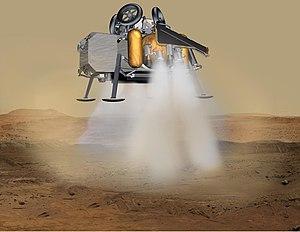
Une mission de retour d'échantillons martiens est une mission spatiale qui a pour objectif la collecte d'échantillons de sol martien et leur retour sur Terre à des fins d'analyse. Ce type de mission est classée en tête des priorités de l'exploration du Système solaire par les scientifiques depuis une trentaine d'années. Seuls des échantillons du sol de Mars, soigneusement sélectionnés sur place pour leur intérêt potentiels tout en disposant du contexte géologique, permettront une fois ramenés sur Terre d'effectuer des analyses poussées grâce aux équipements lourds qui n'existent que sur notre planète et ainsi de fournir des informations permettant de retracer l'histoire de Mars et de déterminer si la vie a existé et sous quelle forme. Mais ce type de mission peine à se concrétiser du fait de son coût, des défis techniques qu'il soulève et des risques d'échec élevés. Plusieurs scénarios font l'objet d'études plus ou moins poussées à partir des années 1980 mais aucune parvient à déboucher sur une réalisation.
Mars 2020 est une mission spatiale d'exploration de la planète Mars développée par le JPL, établissement de l'agence spatiale américaine. La mission consiste à déployer l'astromobile Perseverance sur le sol martien pour étudier sa surface. Mars 2020 constitue la première d'une série de trois missions dont l'objectif final est de ramener des échantillons du sol martien sur Terre pour permettre leur analyse. Ce projet, considéré comme prioritaire par la communauté scientifique depuis plusieurs décennies, n'avait jamais reçu d'implémentation du fait de son coût, de ses difficultés techniques et du risque d'échec élevé. Pour remplir les objectifs de sa mission l'astromobile doit prélever une quarantaine de carottes de sol et de roches sur des sites sélectionnés à l'aide des instruments embarqués. Le résultat de ces prélèvements doit être déposé par l'astromobile sur des emplacements soigneusement repérés en attendant d'être ramenés sur Terre par une future mission étudiée conjointement par la NASA et l'Agence spatiale européenne. Selon le planning élaboré par les deux agences, le retour sur Terre est prévu pour 2031 sous réserve de son financement.